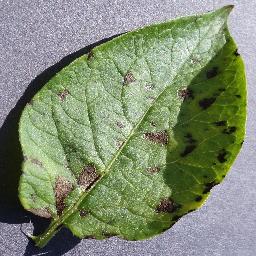
Label: Potato___Early_blight